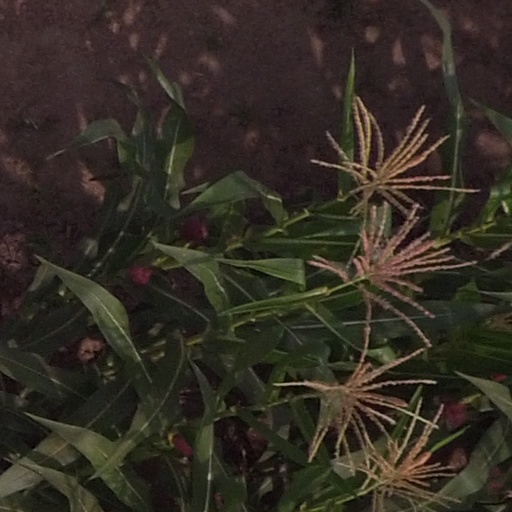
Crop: maize; corn